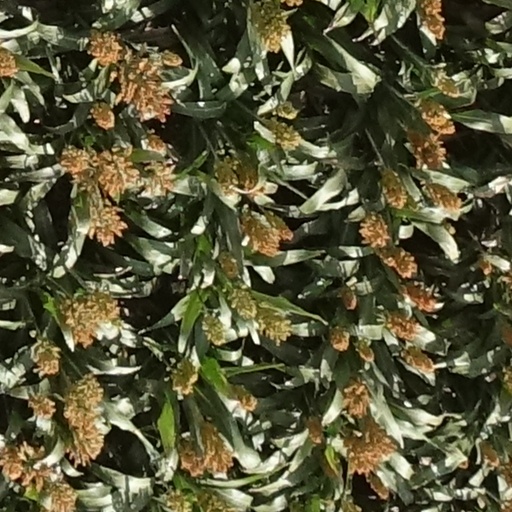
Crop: sorghum